Aboud

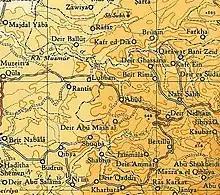
Aboud ('Abud) 1945 1:250,000

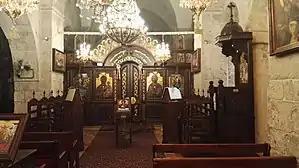
Interior of Church of St Mary, in 2017

In the 1922 census of Palestine conducted by the British Mandate authorities, Aboud had a population of 754; 352 Muslim and 402 Christians. The latter included 335 Orthodox, 41 Roman Catholics, and 26 who belonged to the Church of England. At the time of the 1931 census, the population had increased to 910; 470 Christians and 440 Muslims, in 215 houses. The Christians largely inhabited the older, northern part of Aboud, while the Muslims inhabited the relatively newer, southern part.